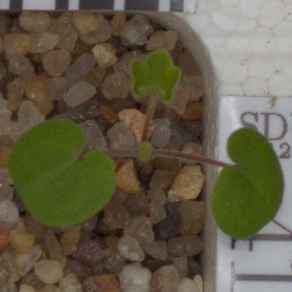
Label: smallflowered_cranesbill